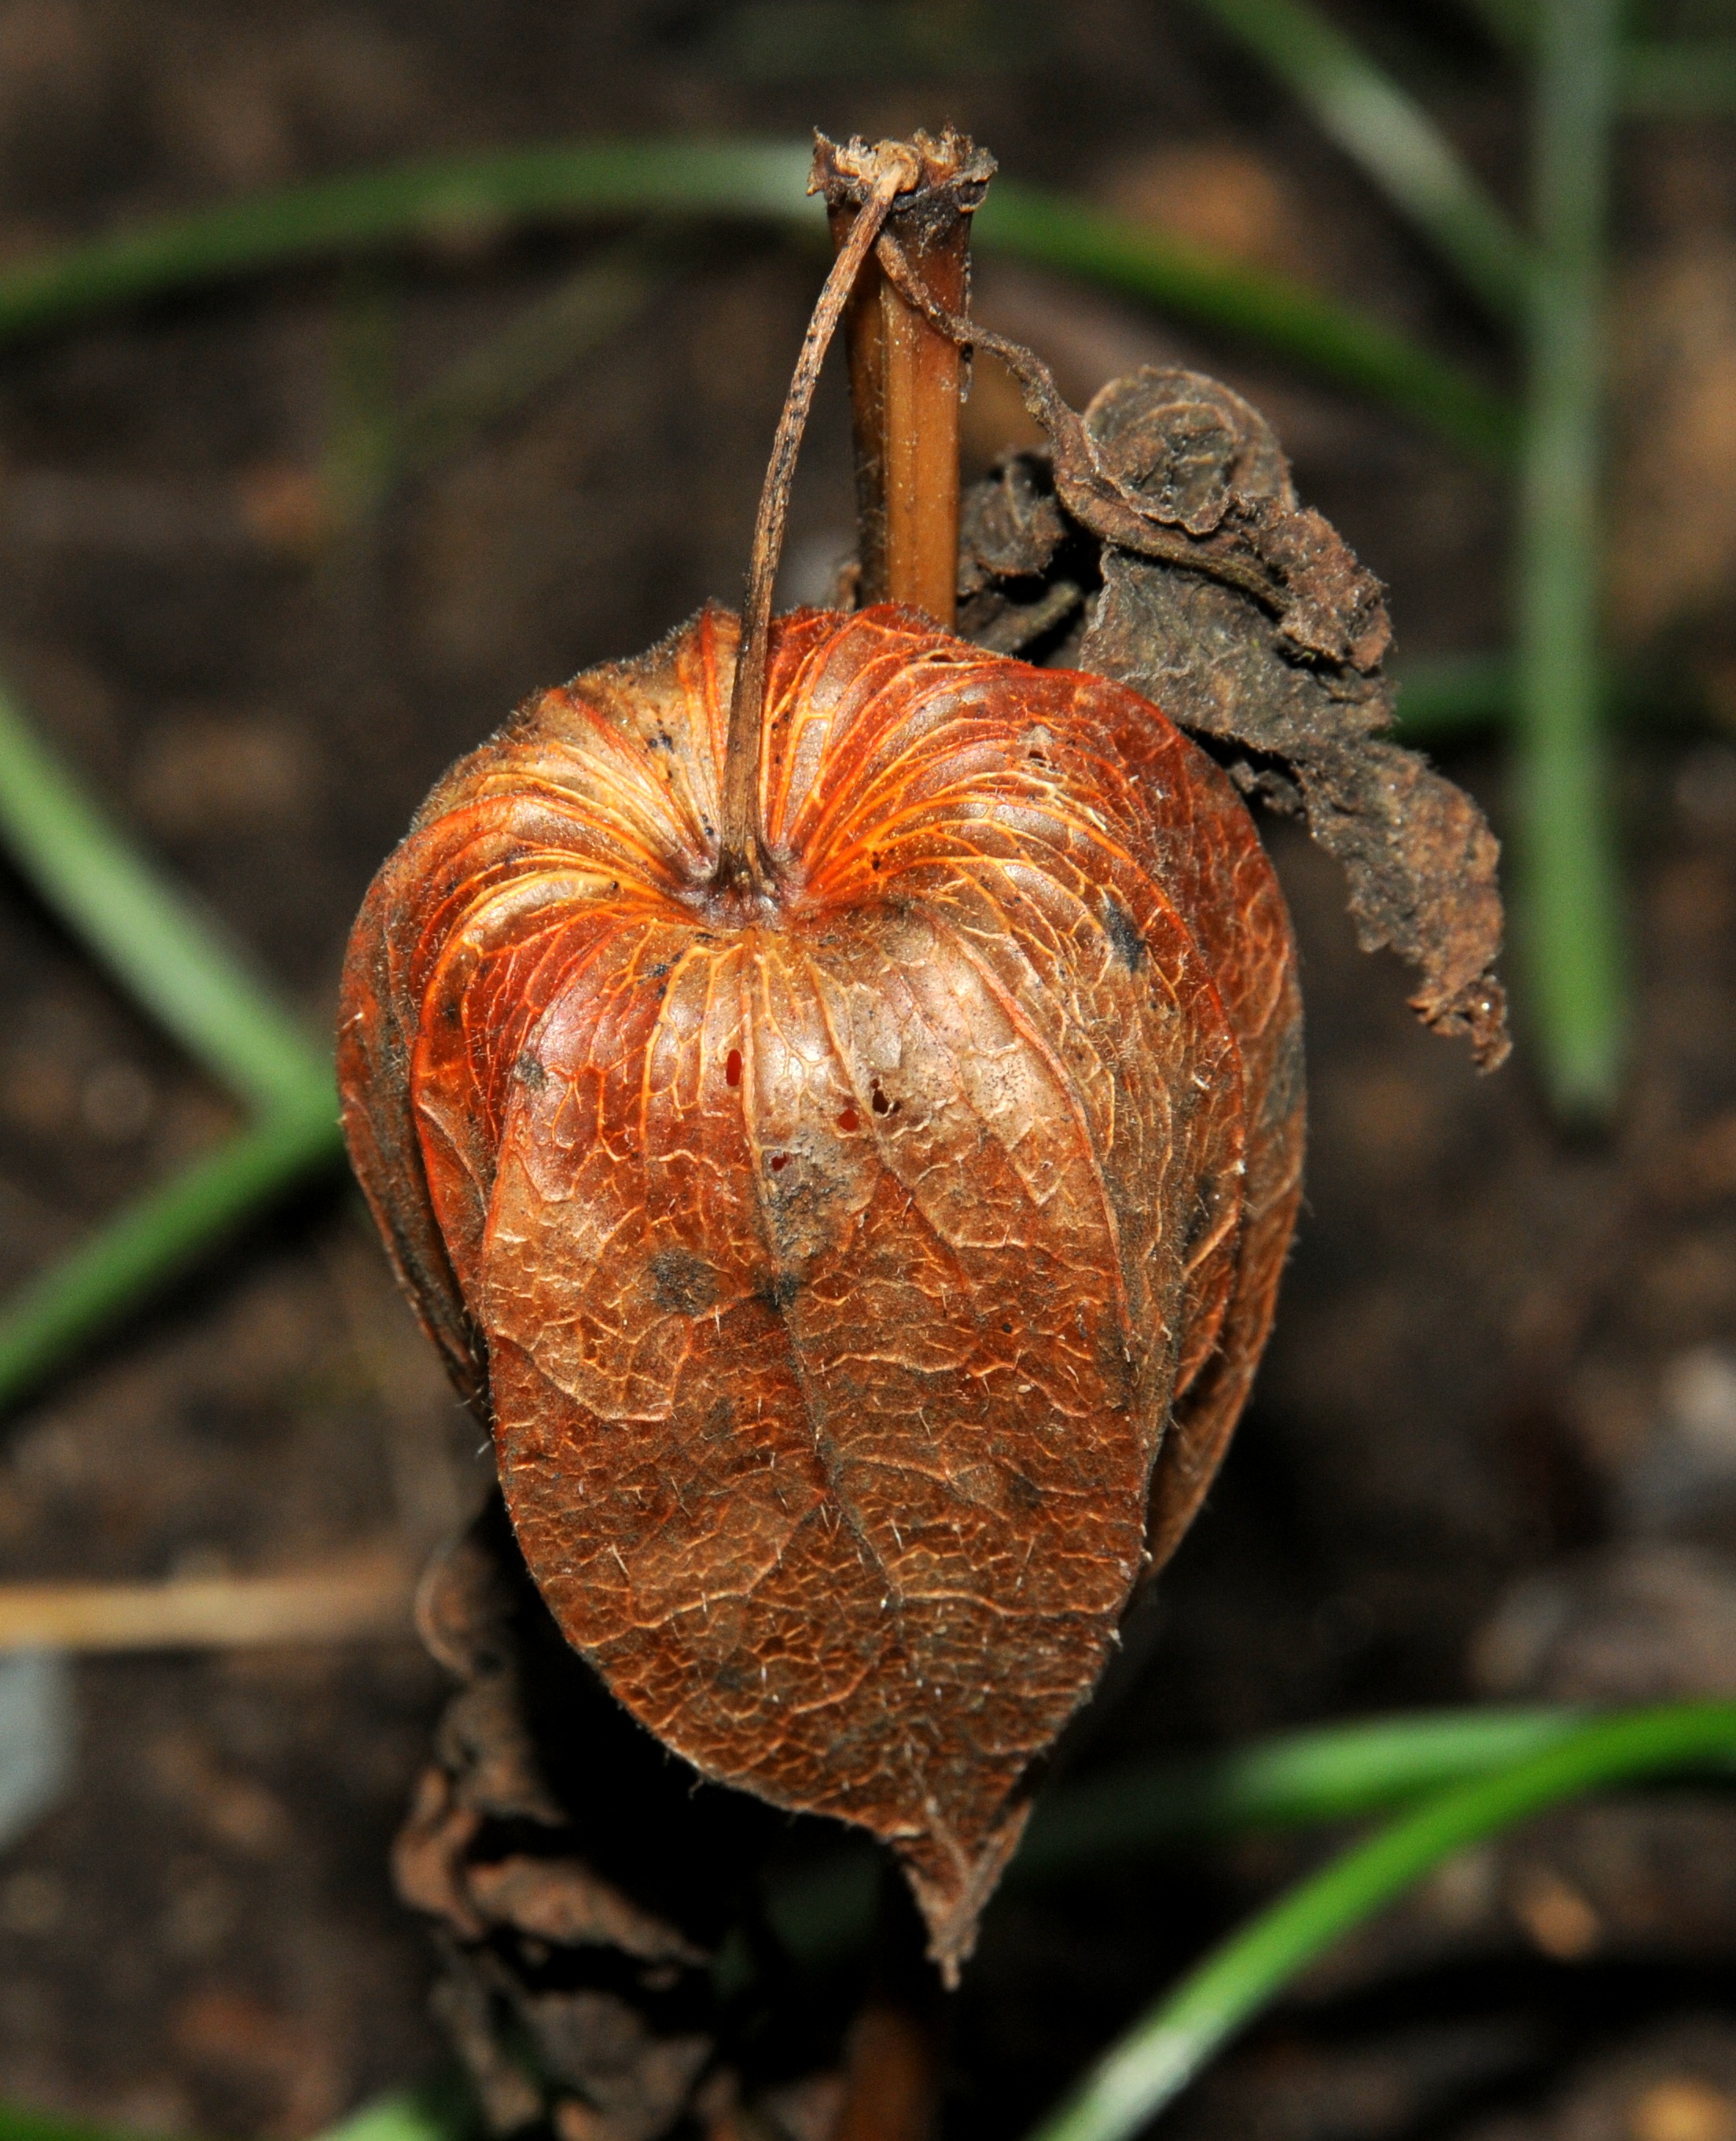
tree, nature, prickly, plant, leaf, flower, dry, food, produce, vegetable, macro, autumn, brown, botany, close, flora, season, close up, seeds, faded, lampionblume, lampion, macro photography, flowering plant, plant stem, land plant